Sport in Mexico

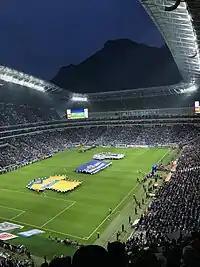
Inside Estadio BBVA during a Clásico Regiomontano derby game.

The first Mexican club, C.F. Pachuca, survives. Since 1996, the country has played two split seasons instead of a traditional long season. There are two separate playoff and league divisions. This system is common throughout Latin America. After many years of calling the regular seasons as "Verano" (Summer) and "Invierno" (Winter); the top-level Liga MX, formerly the "Primera División", has changed the names of the competition, and has opted for a traditional name of "Apertura" (opening) and "Clausura" (closing) events. The Apertura division begins in the middle of Mexico's summer and ends before the official start of winter. The Clausura division begins during the New Year, and concludes in the spring season.